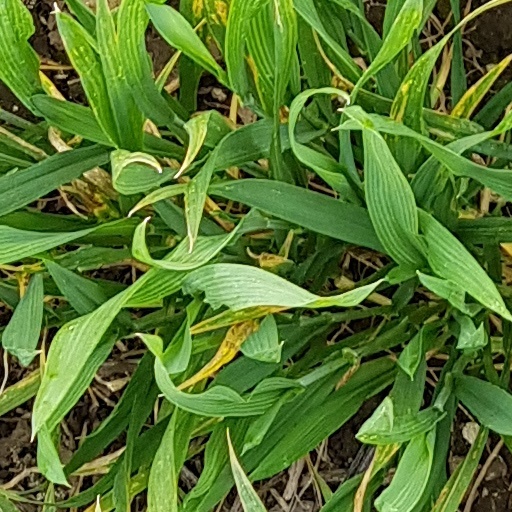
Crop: wheat